Buntal hat

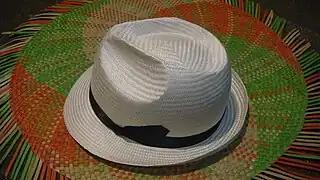
A buntal hat from Baliwag

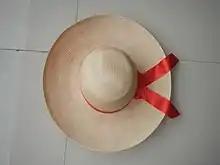
A wide-brimmed woman's baliwag hat from Baliwag

The buntal hat is a traditional lightweight straw hat from the Philippines made from very finely-woven fibers extracted from the petioles of buri palm leaves. It is traditionally worn by farmers working in the fields and was a major export of the Philippines in the first half of the 20th century. It can also be paired with semi-formal barong tagalog as well as informal attire. Its main centers of production are Baliwag, Bulacan, and (historically) Sariaya and Tayabas in Quezon Province. Buntal hats produced in Baliwag are also sometimes known as balibuntal hats (a portmanteau of "Baliwag" and "buntal"), and are regarded as superior in quality to other types of buntal hats.